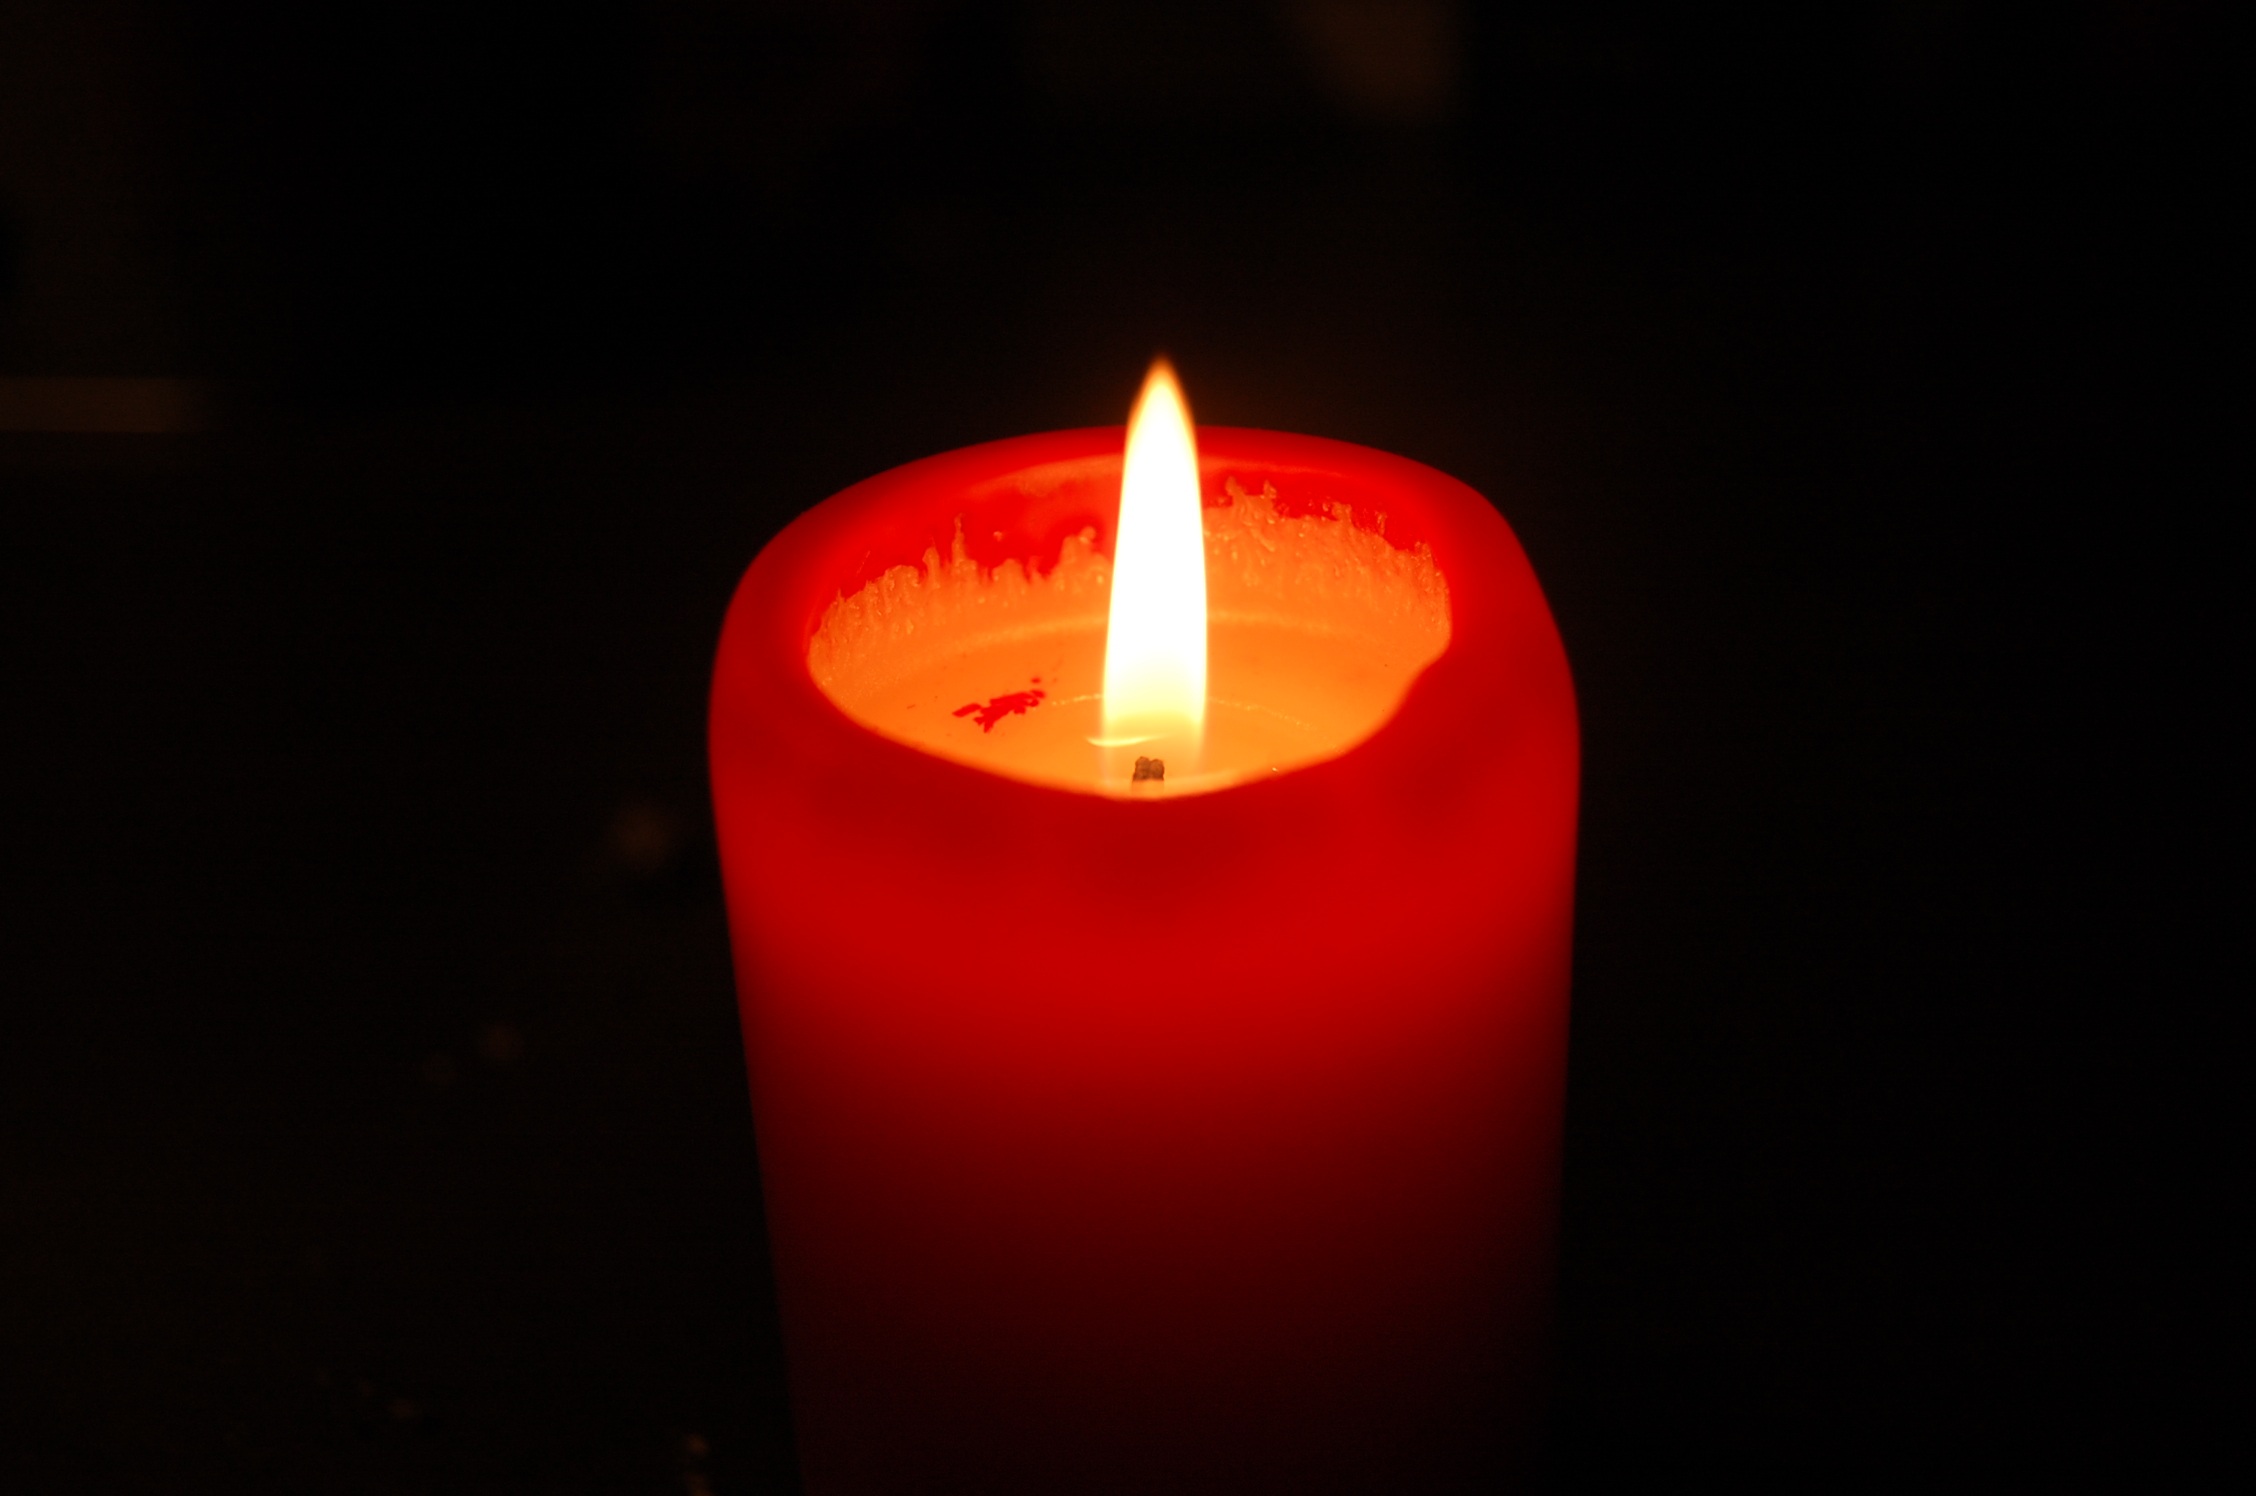
light, glowing, dark, red, flame, fire, religion, romantic, glow, darkness, candle, lighting, decor, burn, wax, flameless candle